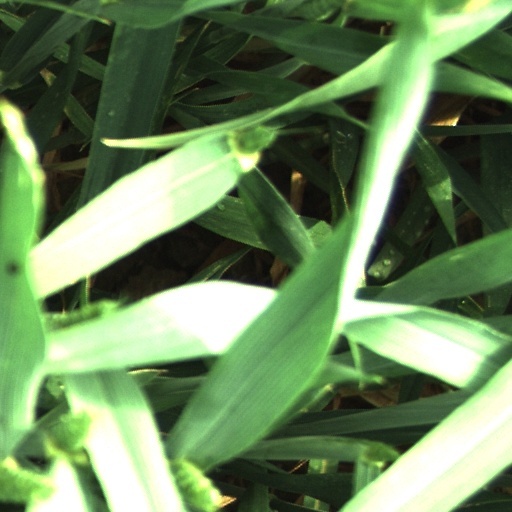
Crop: wheat